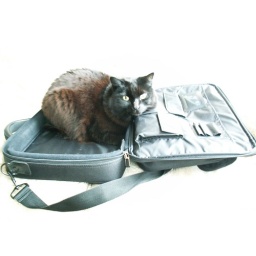
Peng finds a comfy bed in a laptop case.